North Iwo Jima

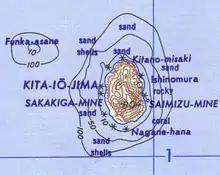
Map of North Iwo jima

The island consists of the heavily eroded peak of an active stratovolcano, which rises above sea level ( according to other sources). Having a volume of , it is the largest volcano in Japan by volume. The peak is called , with another peak at . It has an area of , and it has a shore length of . It is an uninhabited part of the municipality of Ogasawara. Its Japanese name was changed to Kita-Iōtō on 18 June 2007. The island forms part of the Kazan-retto islands Important Bird Area (IBA), designated by BirdLife International.